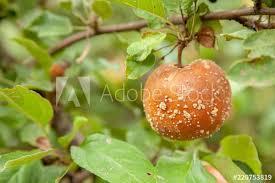
Label: apples